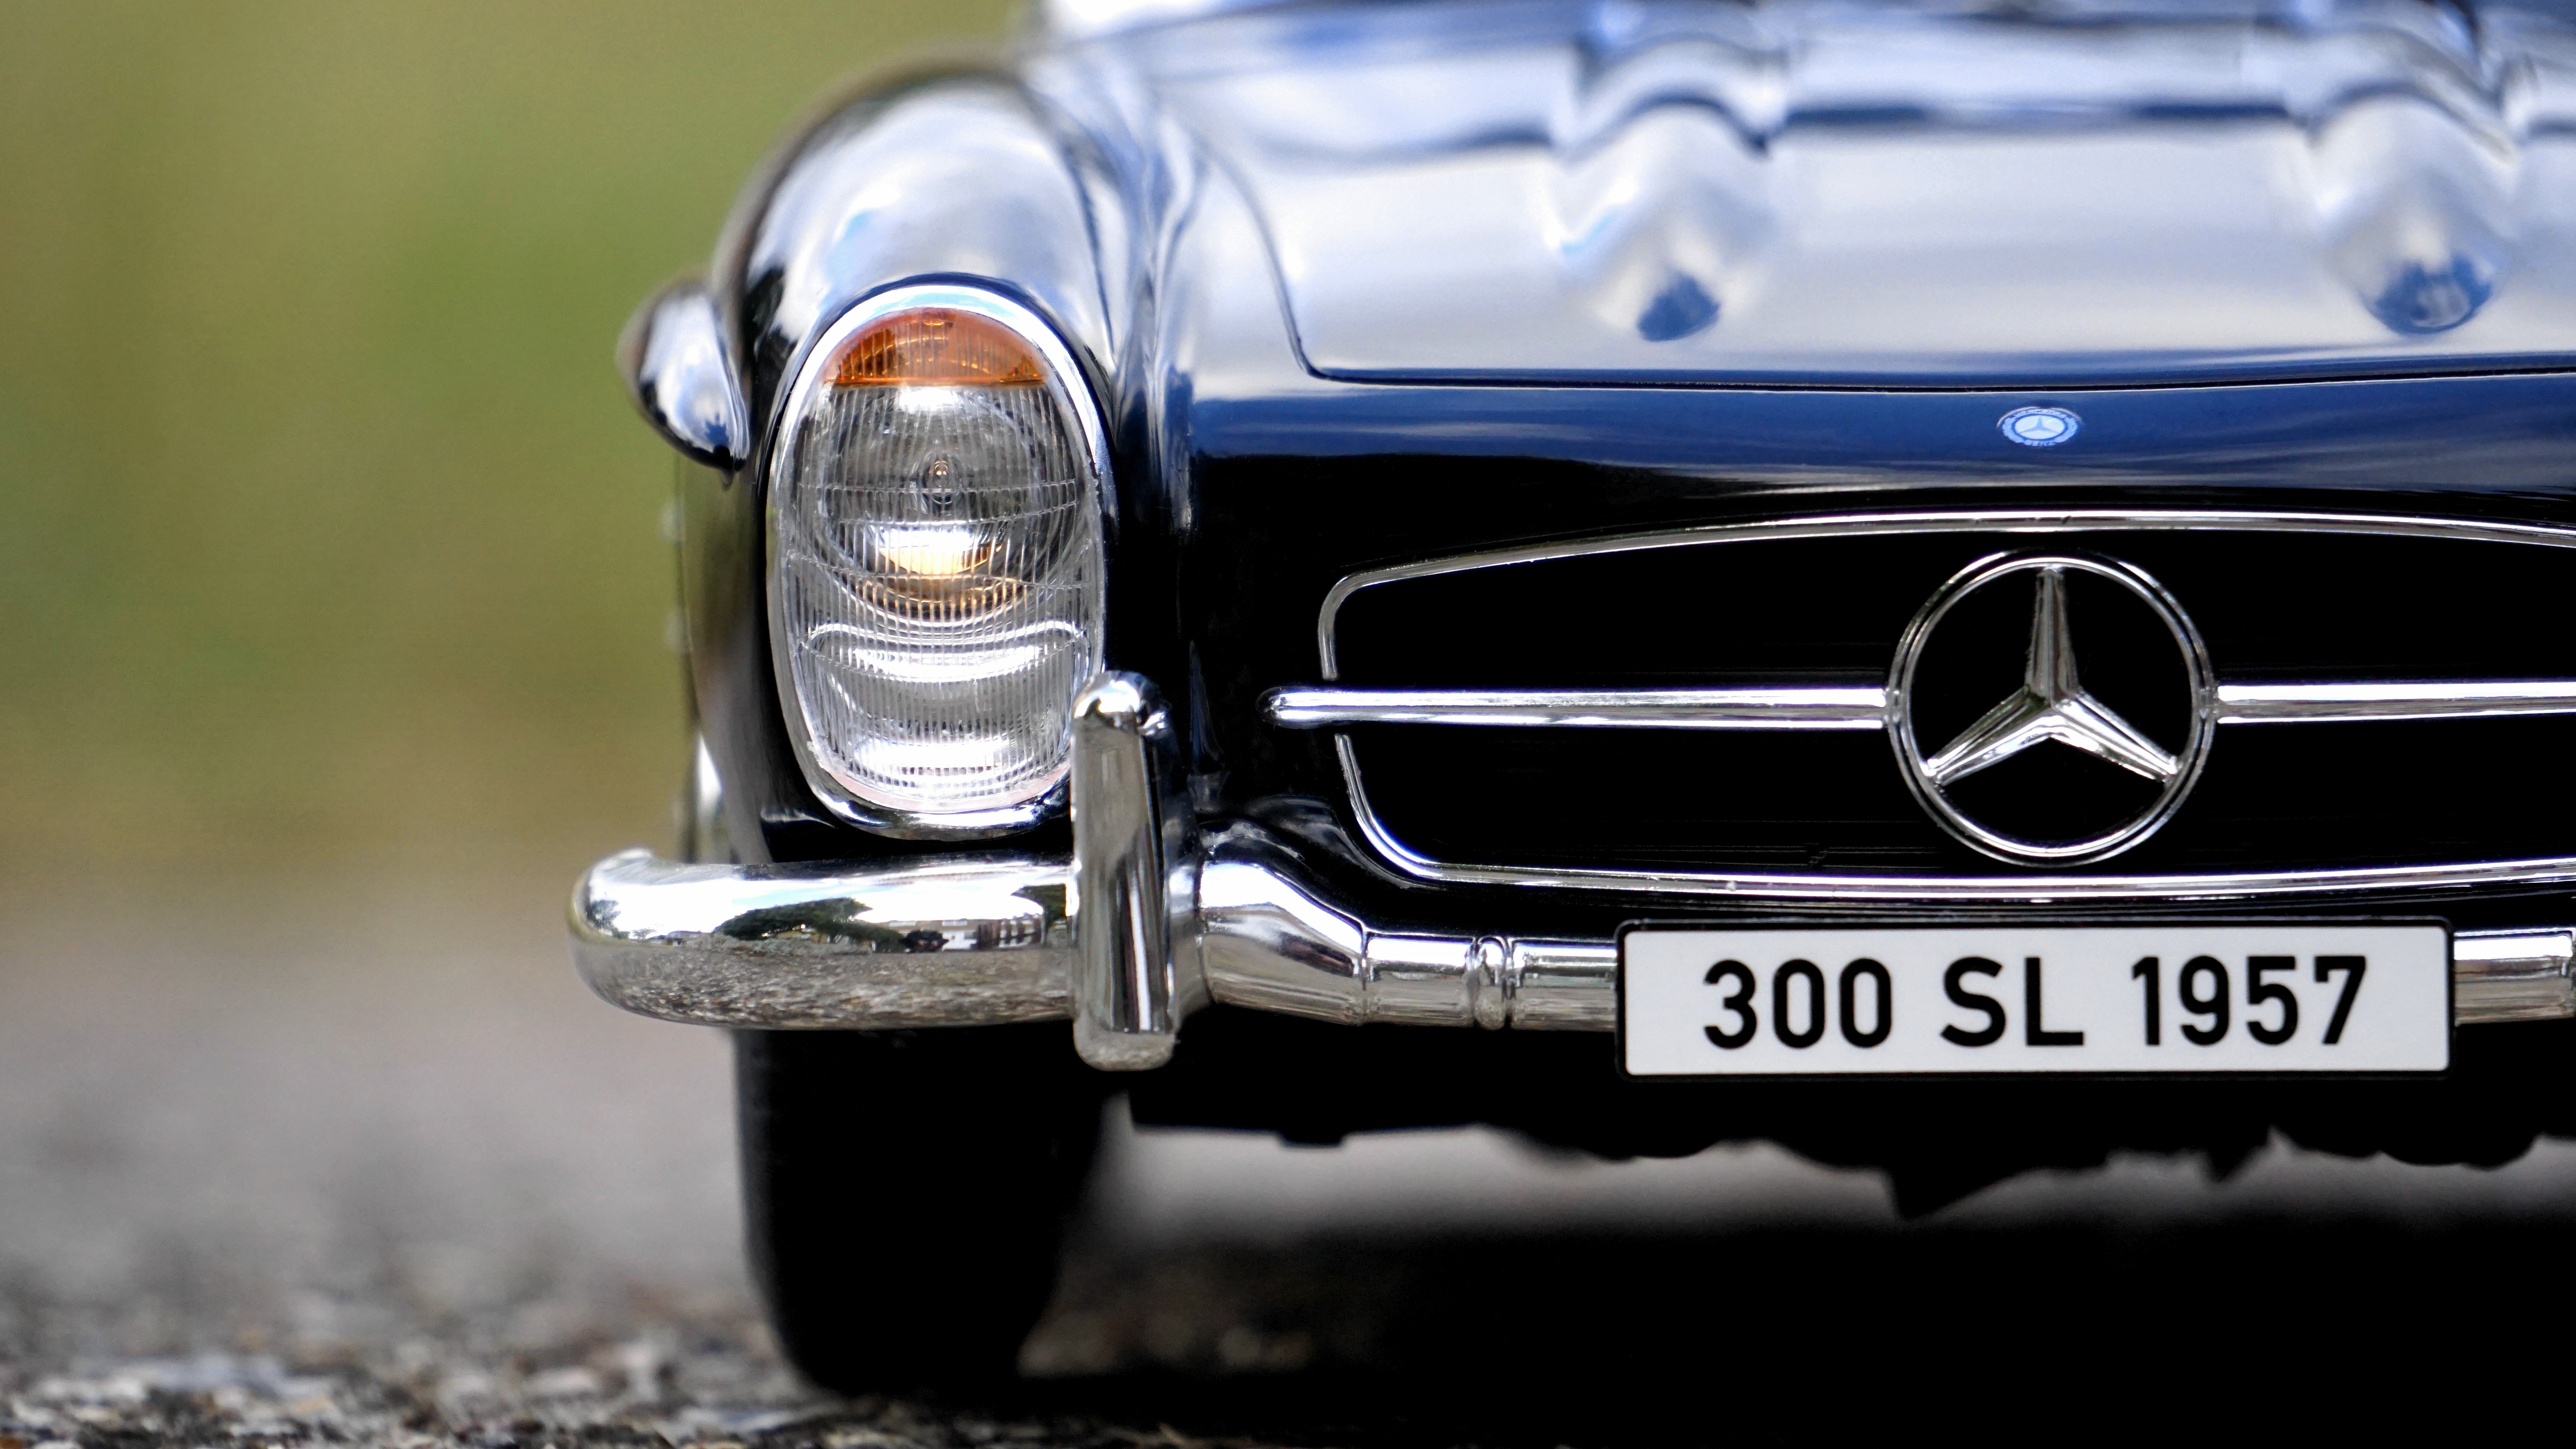
car, wheel, automobile, vehicle, headlight, emblem, automotive, sports car, hood, miniature, bumper, chrome, luxury, sedan, classic, mercedes benz, toy car, antique car, 300 sl, land vehicle, automobile make, automotive exterior, automotive design, luxury vehicle, performance car, mercedes benz 300sl